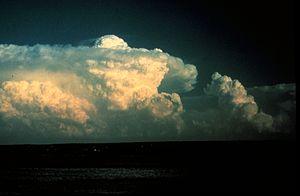
Système convectif quasi-linéaire matérialisé par des cumulonimbus avec sommet protubérant et un gros cumulus congestus